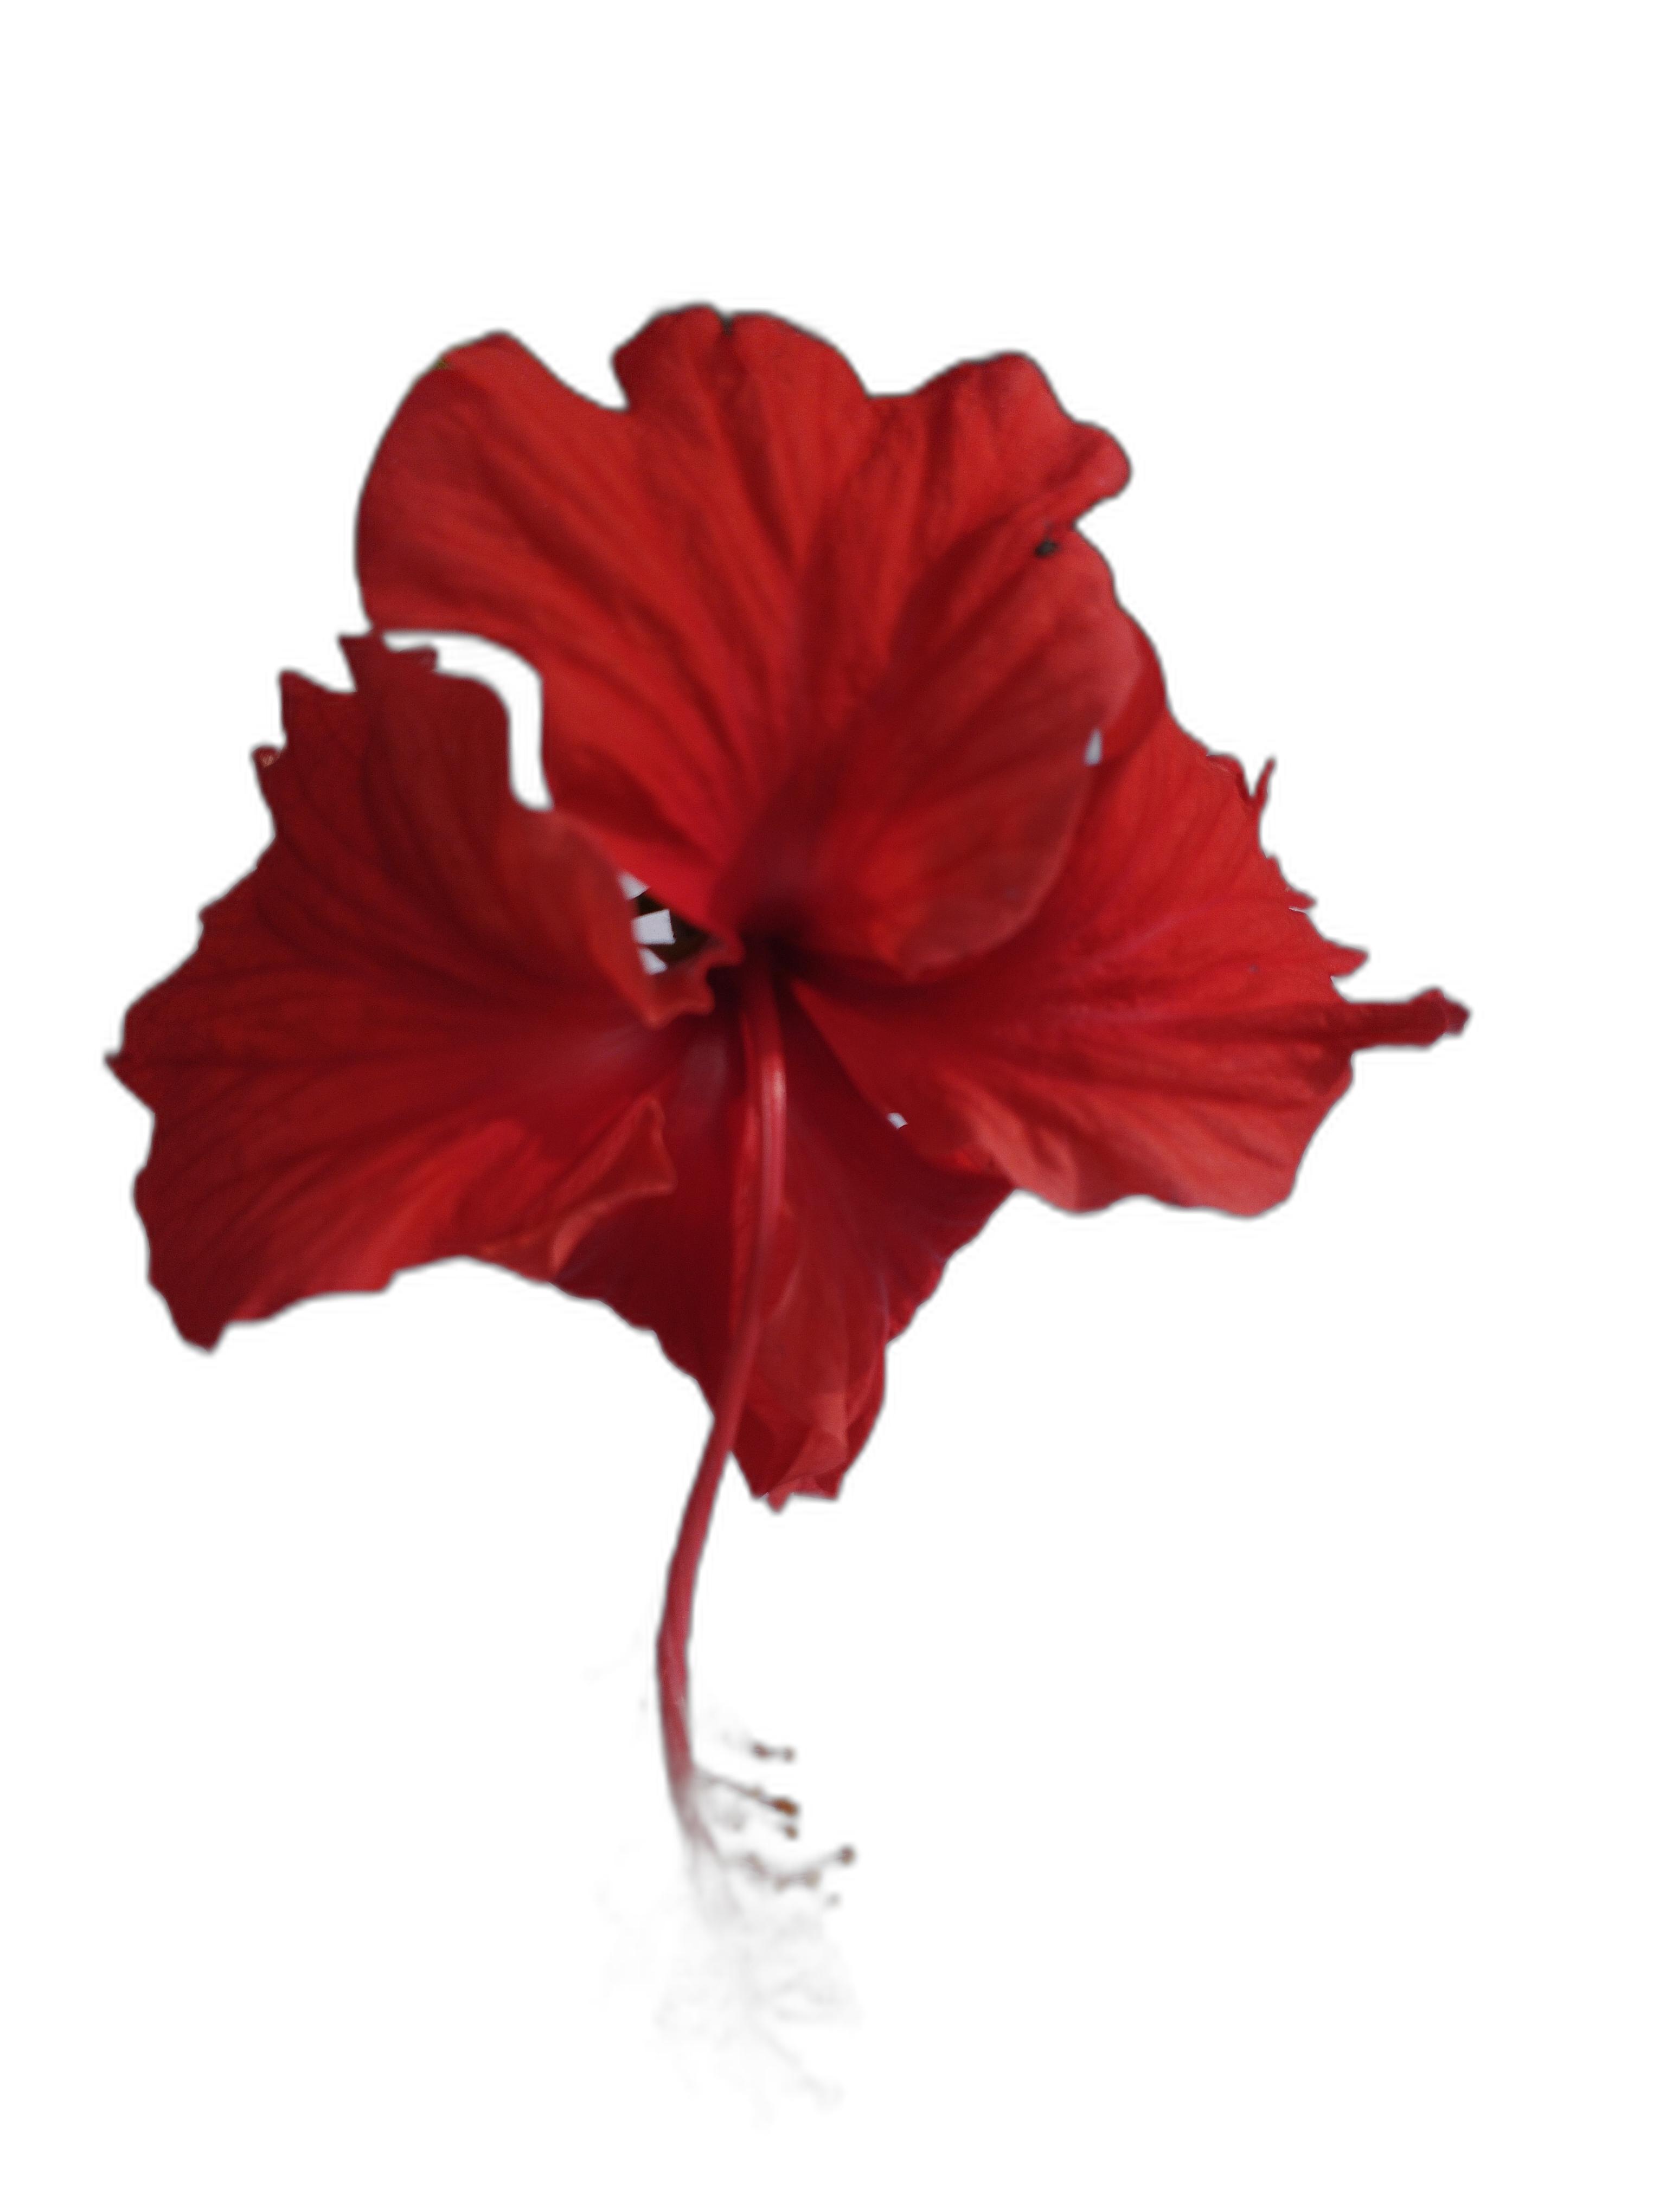
Label: Hibiscus